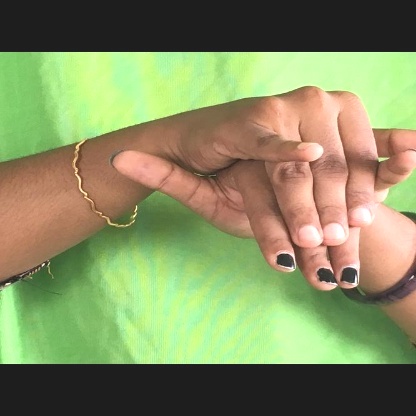
Mudra: Varaha